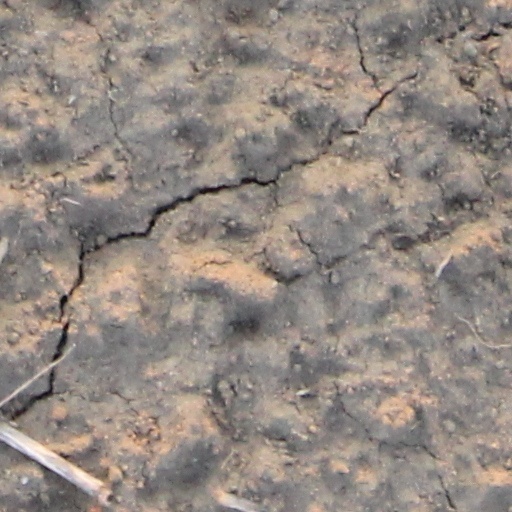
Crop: wheat